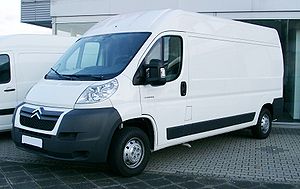
Fiat Ducato / Fiat Ducato III/Citroën Jumper II/Peugeot Boxer II (type 250, 2006−)
Fiat Ducato er en serie af varebiler og minibusser, som Fiat Automobiles siden foråret 1981 har bygget i joint venture med PSA Peugeot Citroën. I starten adskilte modellen sig fra de identiske Citroën C25 og Peugeot J5 samt Ram ProMaster gennem de benyttede motorer. Som afløser for Fiat 900 kom modellen Fiat Talento, en version med ekstra kort akselafstand, på markedet; denne version fandtes kun hos Fiat. Med introduktionen af anden generation udgik Fiat Talento hhv. versionen med ekstra kort akselafstand, i stedet kom den mindre Fiat Scudo på markedet i slutningen af 1995.